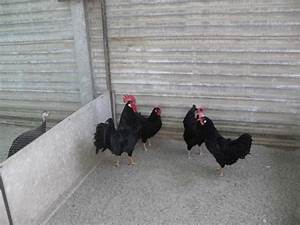
Label: gallina